Mahmoud (horse)

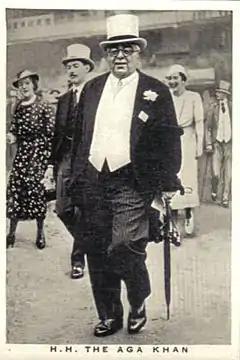
The Aga Khan, pictured in the year of Mahmoud's Derby

Mahmoud began his three-year-old season with a run in the Greenham Stakes at Newbury. He looked unimpressive in the paddock before the race and finished fifth behind his stable companion Noble King, appearing to be unsuited by the soft ground. In the 2000 Guineas at Newmarket on 29 April he was ridden by the fifty-one-year-old veteran Steve Donoghue and started at odds of 100/8 (12.5/1). Mahmoud started poorly and Donoghue settled him behind the leaders with the intention of holding the colt up for a late run, but when the early pacemakers weakened, he found himself unable to obtain a clear run. He was forced to manoeuvre Mahmoud around several horses, losing ground as he did so. Once in the clear, Mahmoud showed good acceleration to take the lead a furlong out but was caught in the closing strides and beaten by a short head in a "thrilling finish" by Pay Up. The non-Thoroughbred outsider Thankerton finished third.